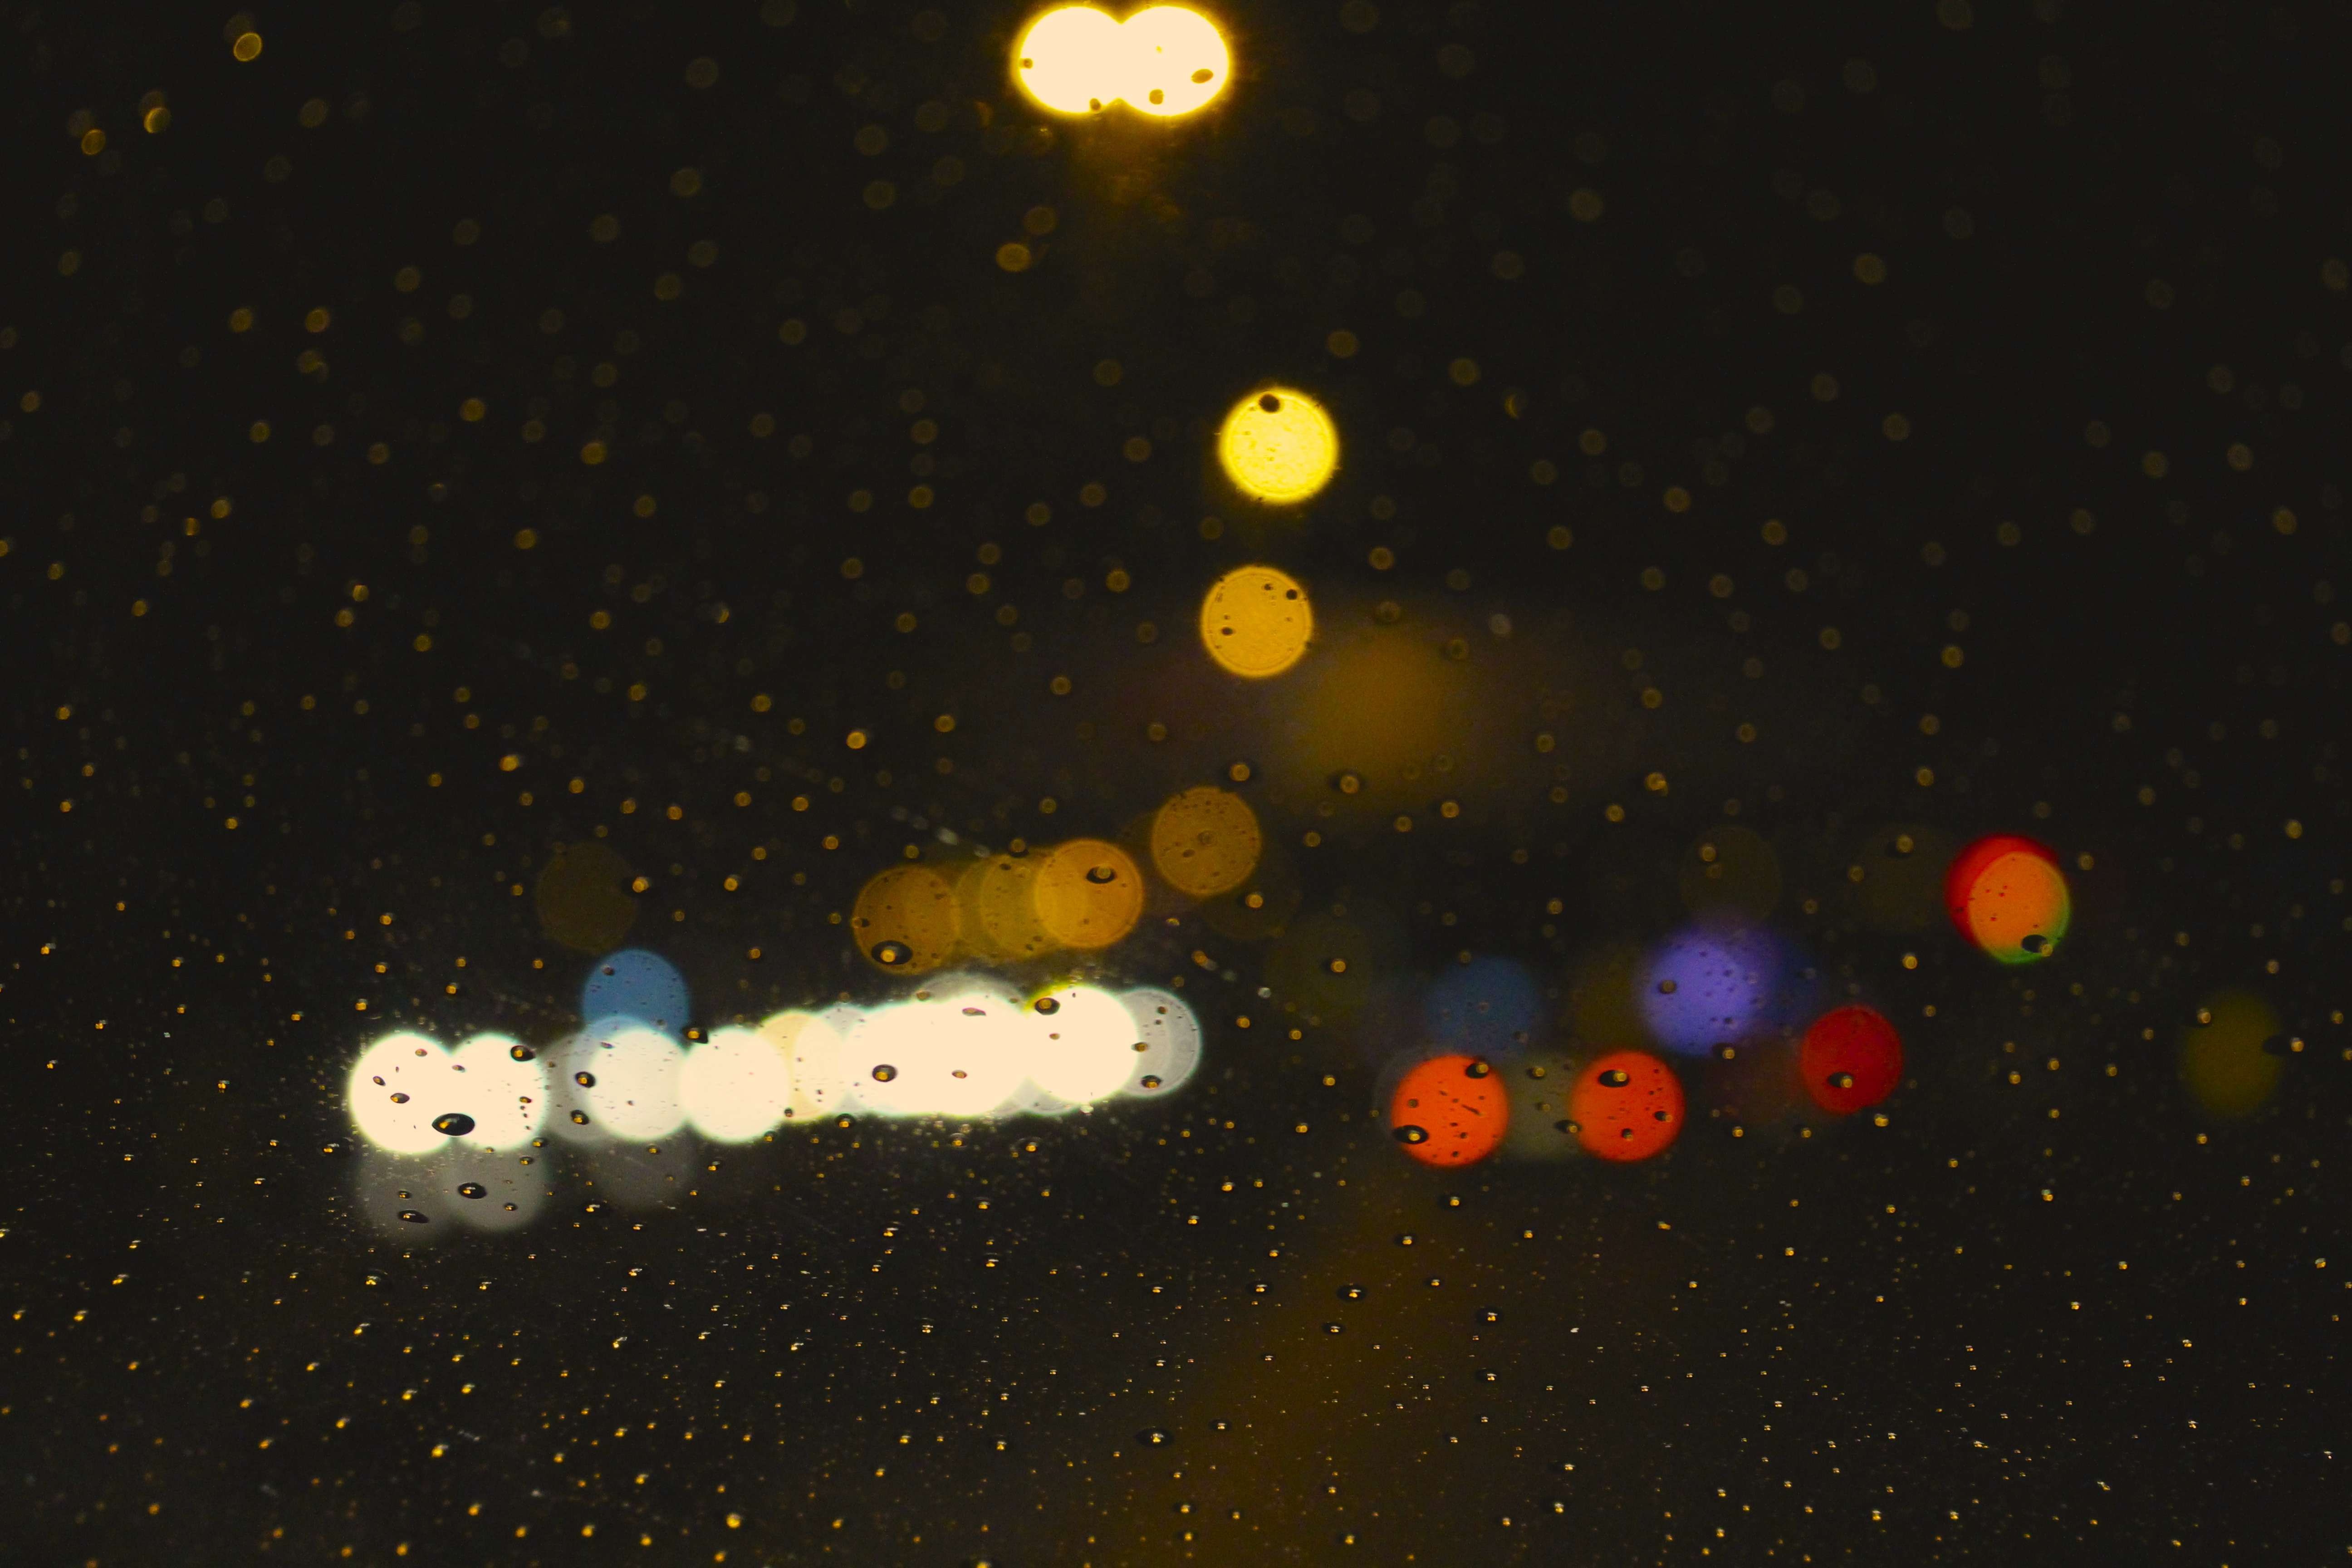
night, atmosphere, space, outer space, astronomy, universe, screenshot, astronomical object